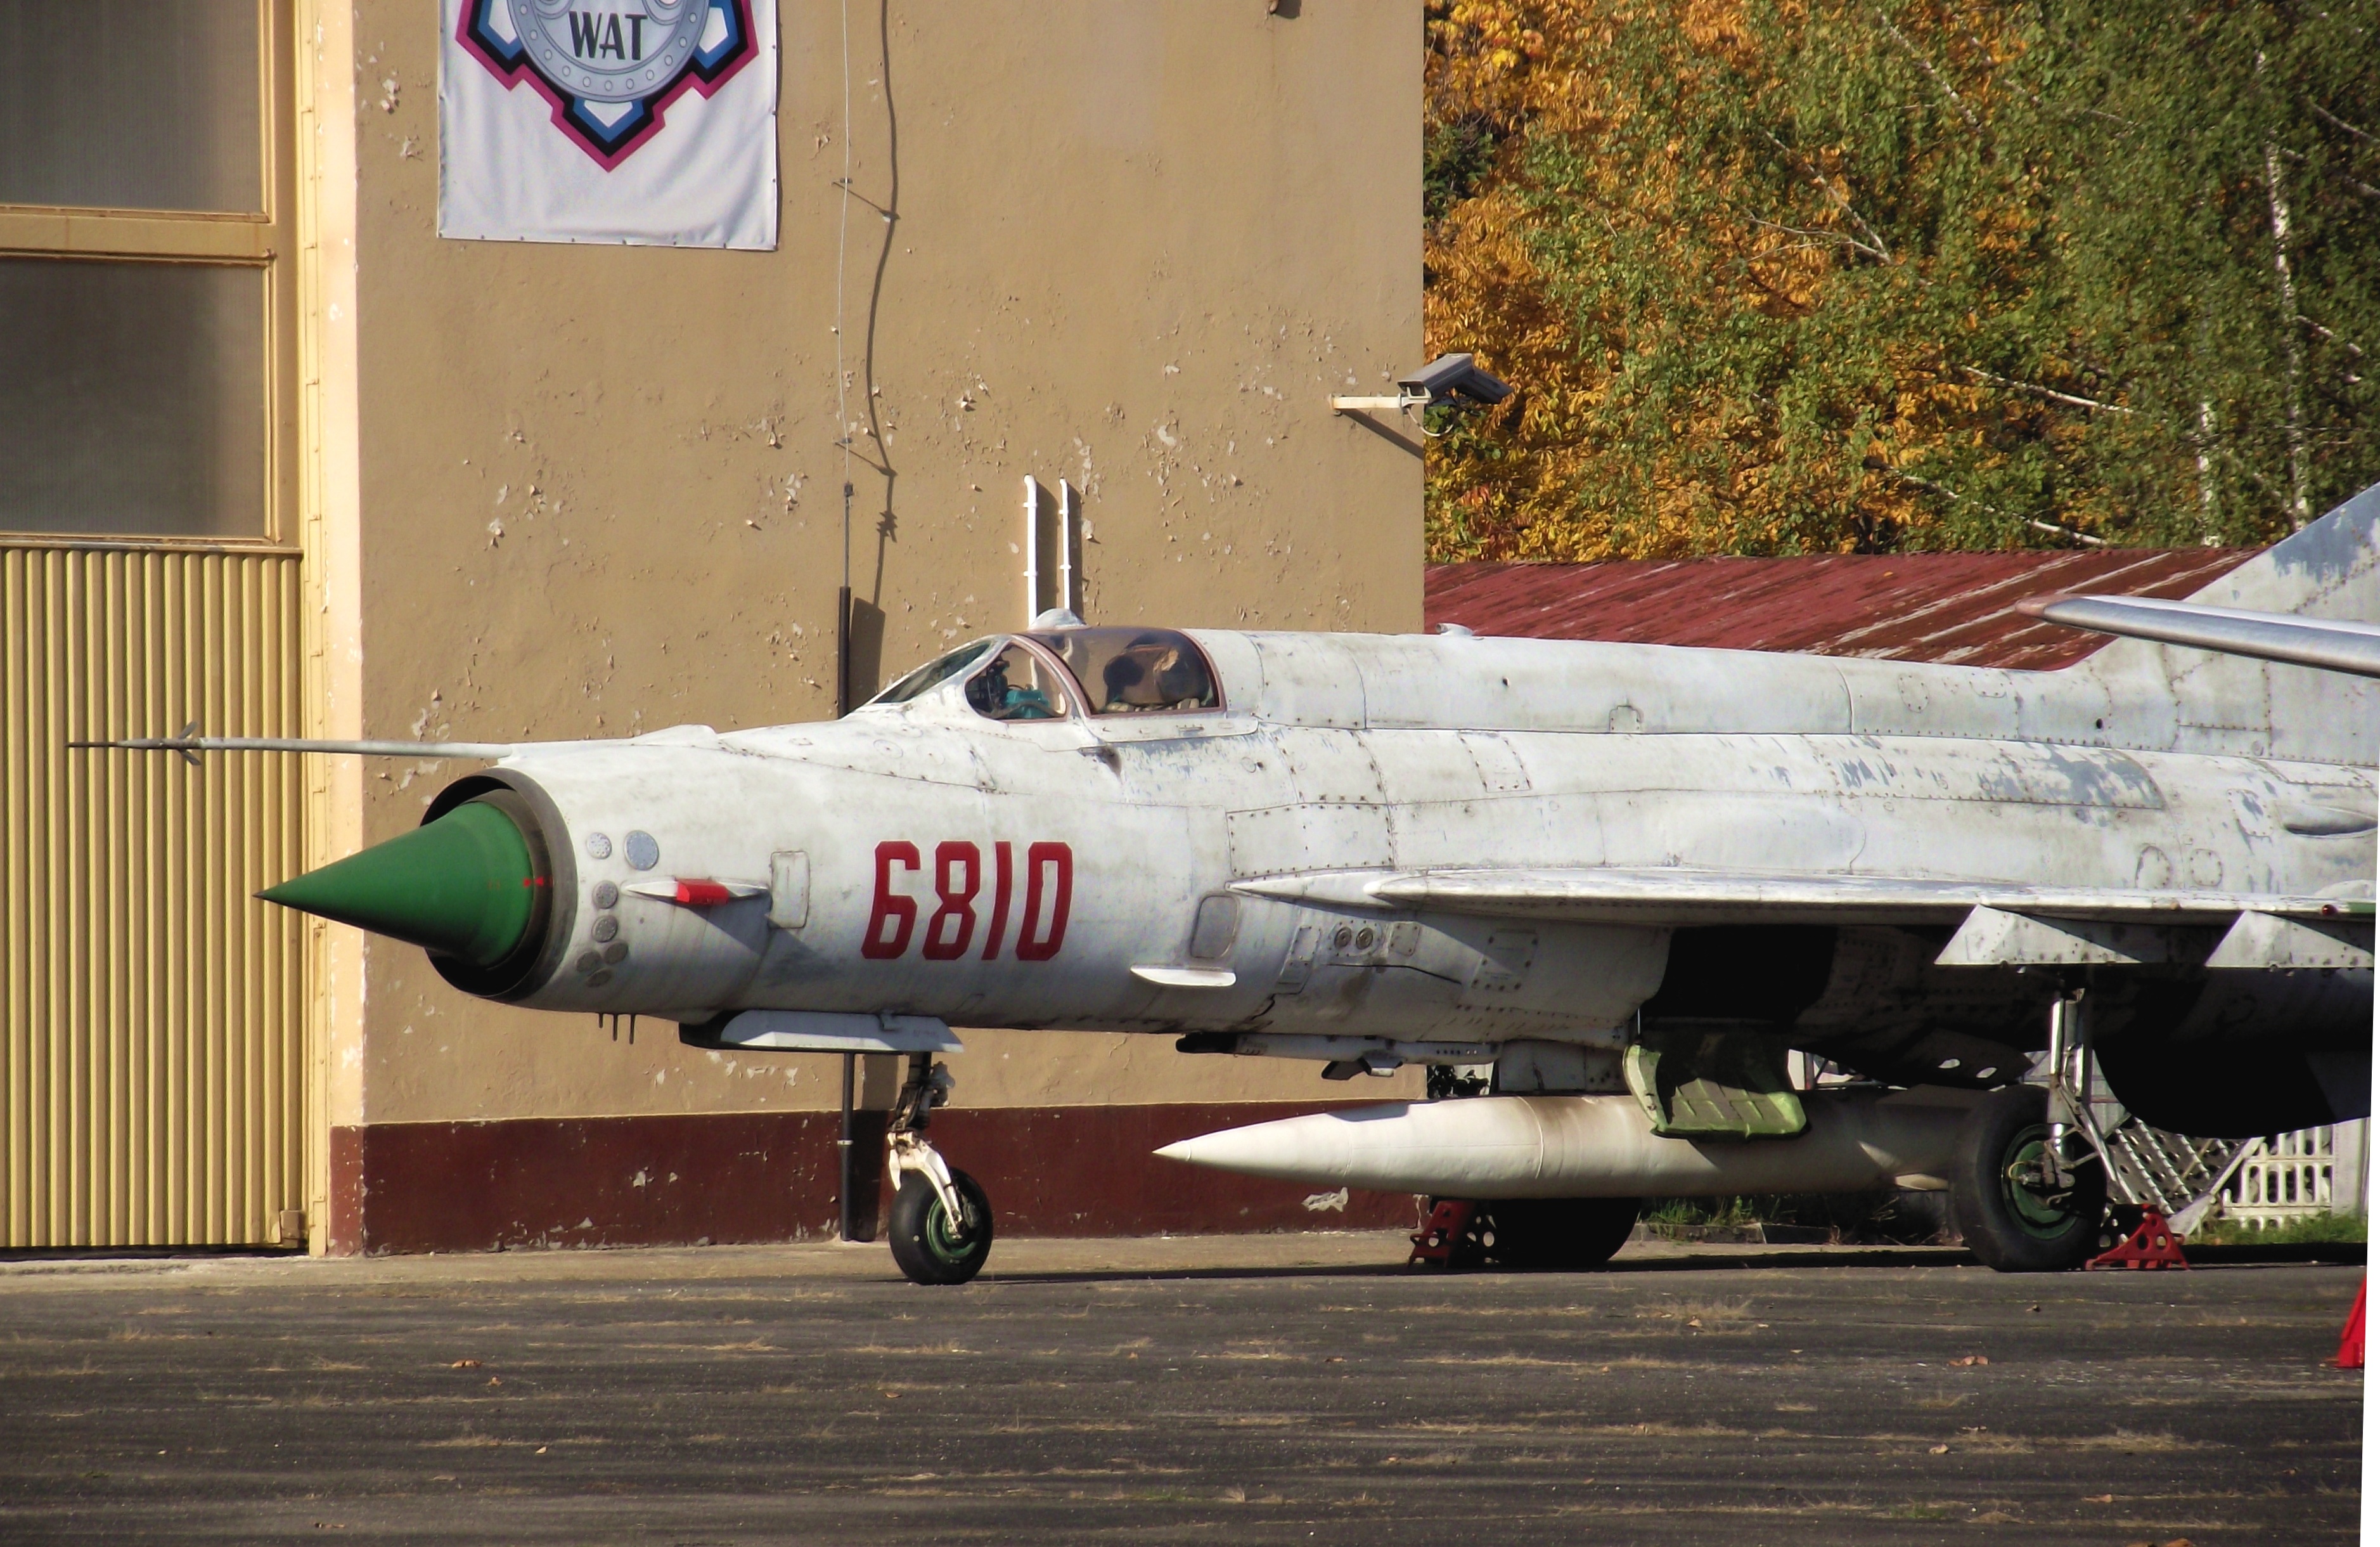
airplane, aircraft, vehicle, aviation, history, scrap, air force, jet aircraft, fighter aircraft, military aircraft, demobil, atmosphere of earth, mcdonnell douglas f 4 phantom ii